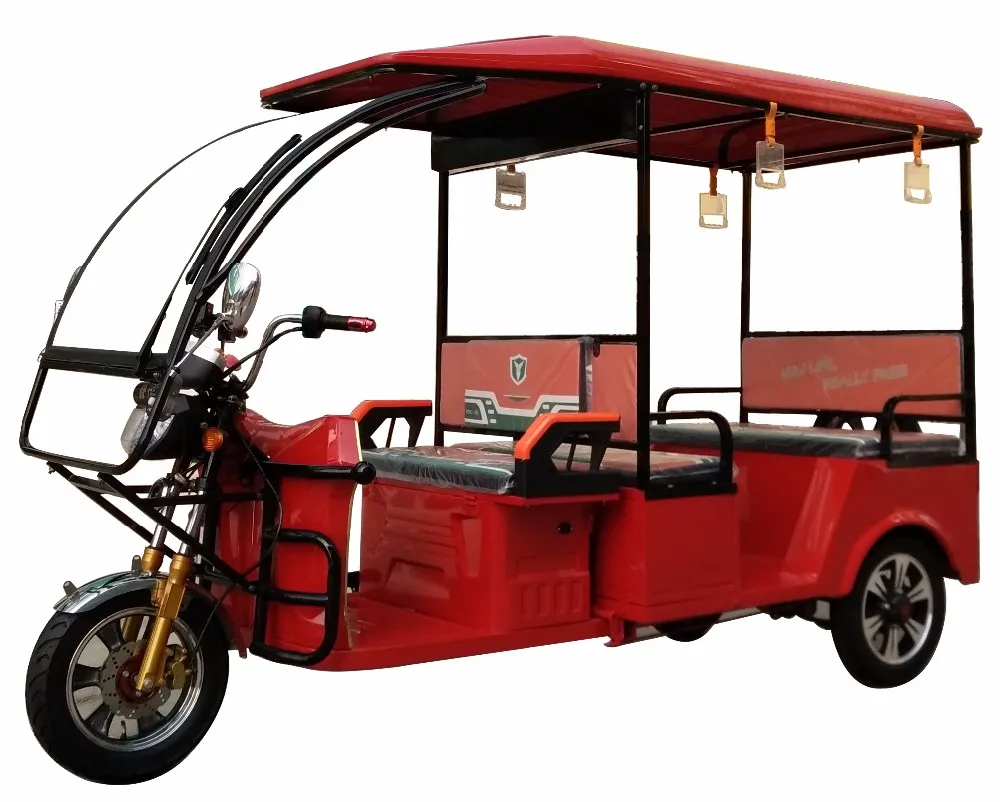
Vehicle type: Auto Rickshaws